WikiHouse

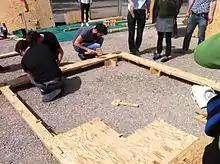
A WikiHouse under construction at "Ouisharefest" in Paris, May 2013

After winning a cash prize at TEDGlobal in June 2012, the project invested the prize money into a partnership with the Brazilian youth mobilization project Dharma and the analysis agency BrazilIntel to build WikiHouses in the poorest favelas of Rio de Janeiro, Brazil. The goal of the partnership, dubbed WikiHouseRio, is to provide a single "maker lab" where one CNC router can be shared by the community while also allowing and encouraging community members to develop their own designing and building skills. The WikiHouse team plans to eventually create similar maker labs in other underdeveloped communities around the world. There are also plans to use WikiHouses as disaster-relief housing in earthquake-prone countries such as Haiti, Japan, and New Zealand.